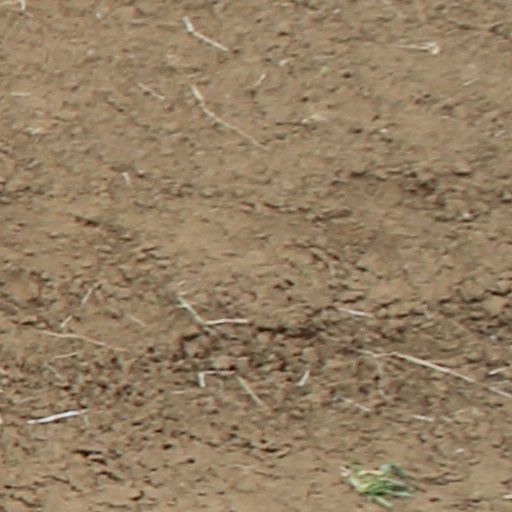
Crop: wheat